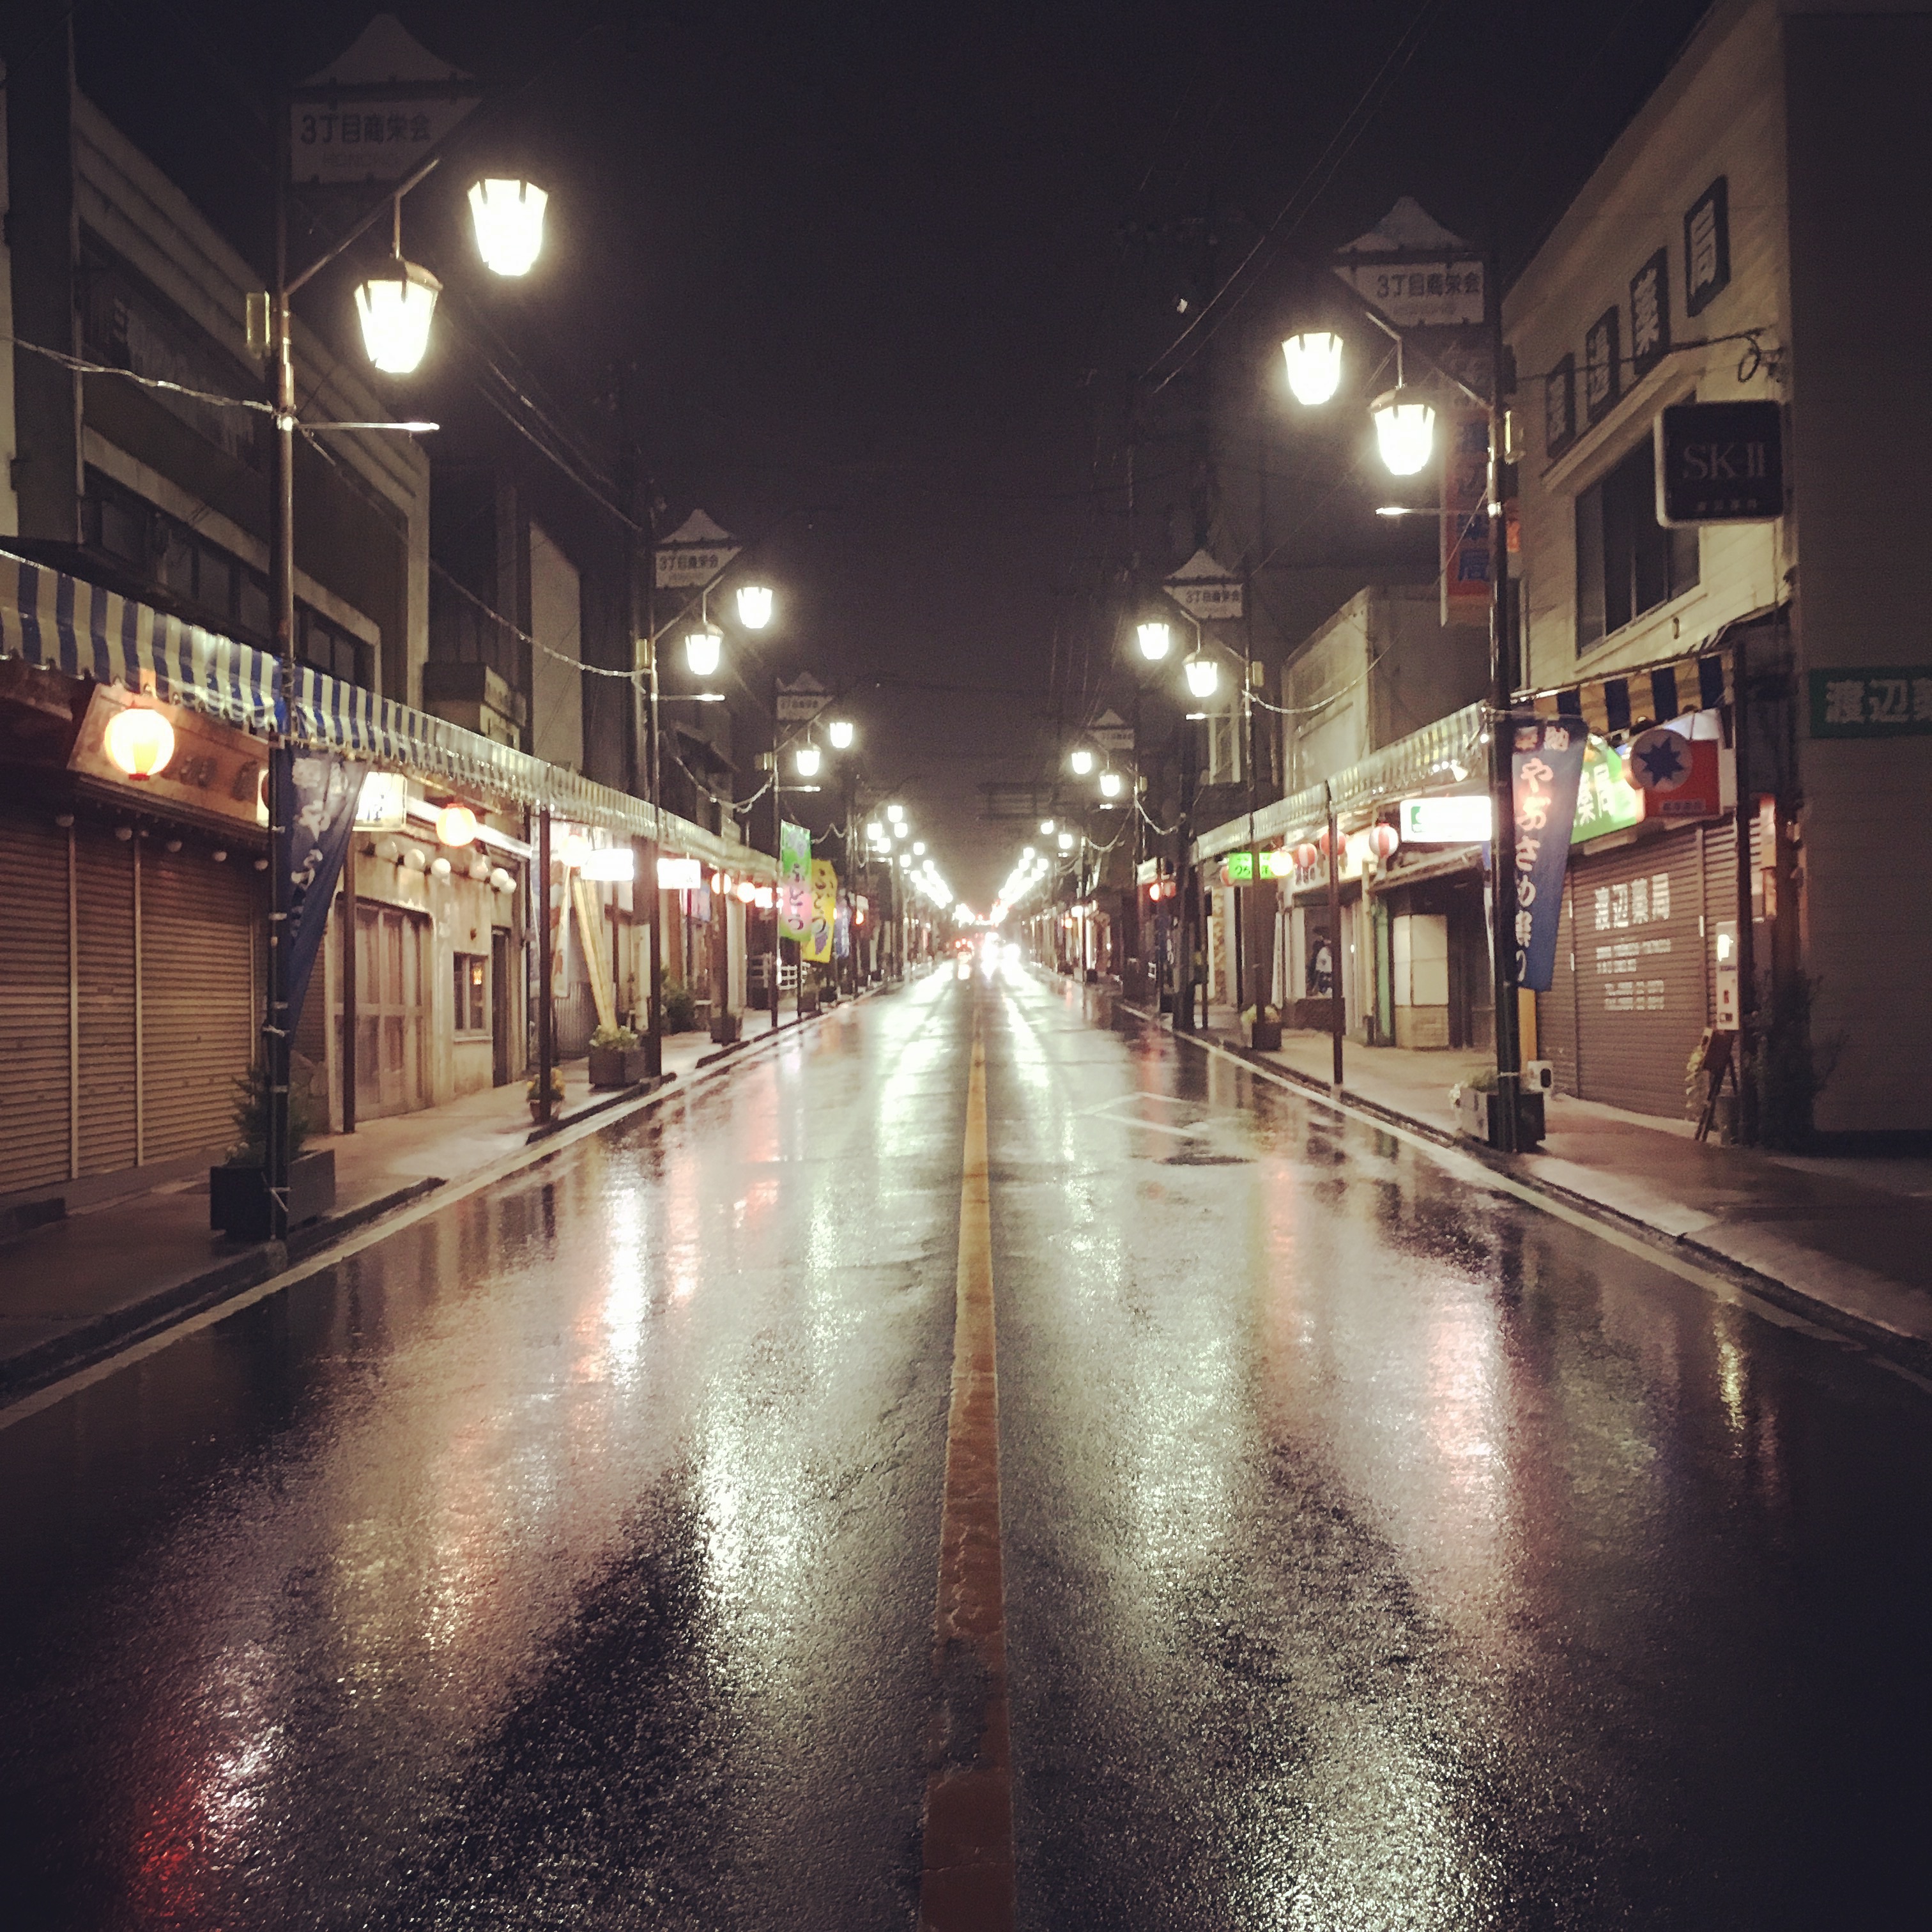
light, road, street, night, cityscape, downtown, evening, weather, darkness, street light, lane, lighting, infrastructure, urban area, metropolitan area